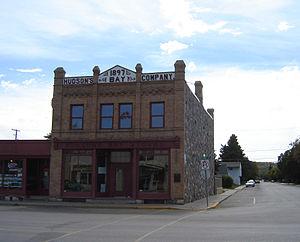
Fort Qu'Appelle est une petite municipalité de la vallée de la rivière Qu'Appelle, située dans le sud de la Saskatchewan, au Canada. Au recensement de 2006, on y comptait 1 919 habitants.